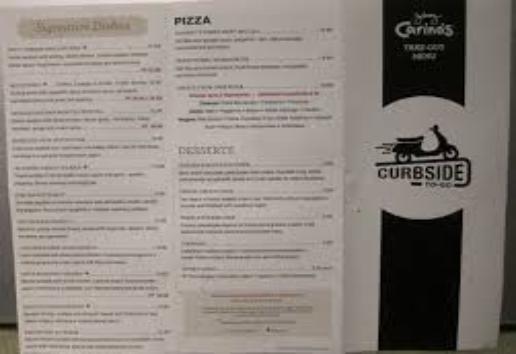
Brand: Carino's Italian Grill
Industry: Food